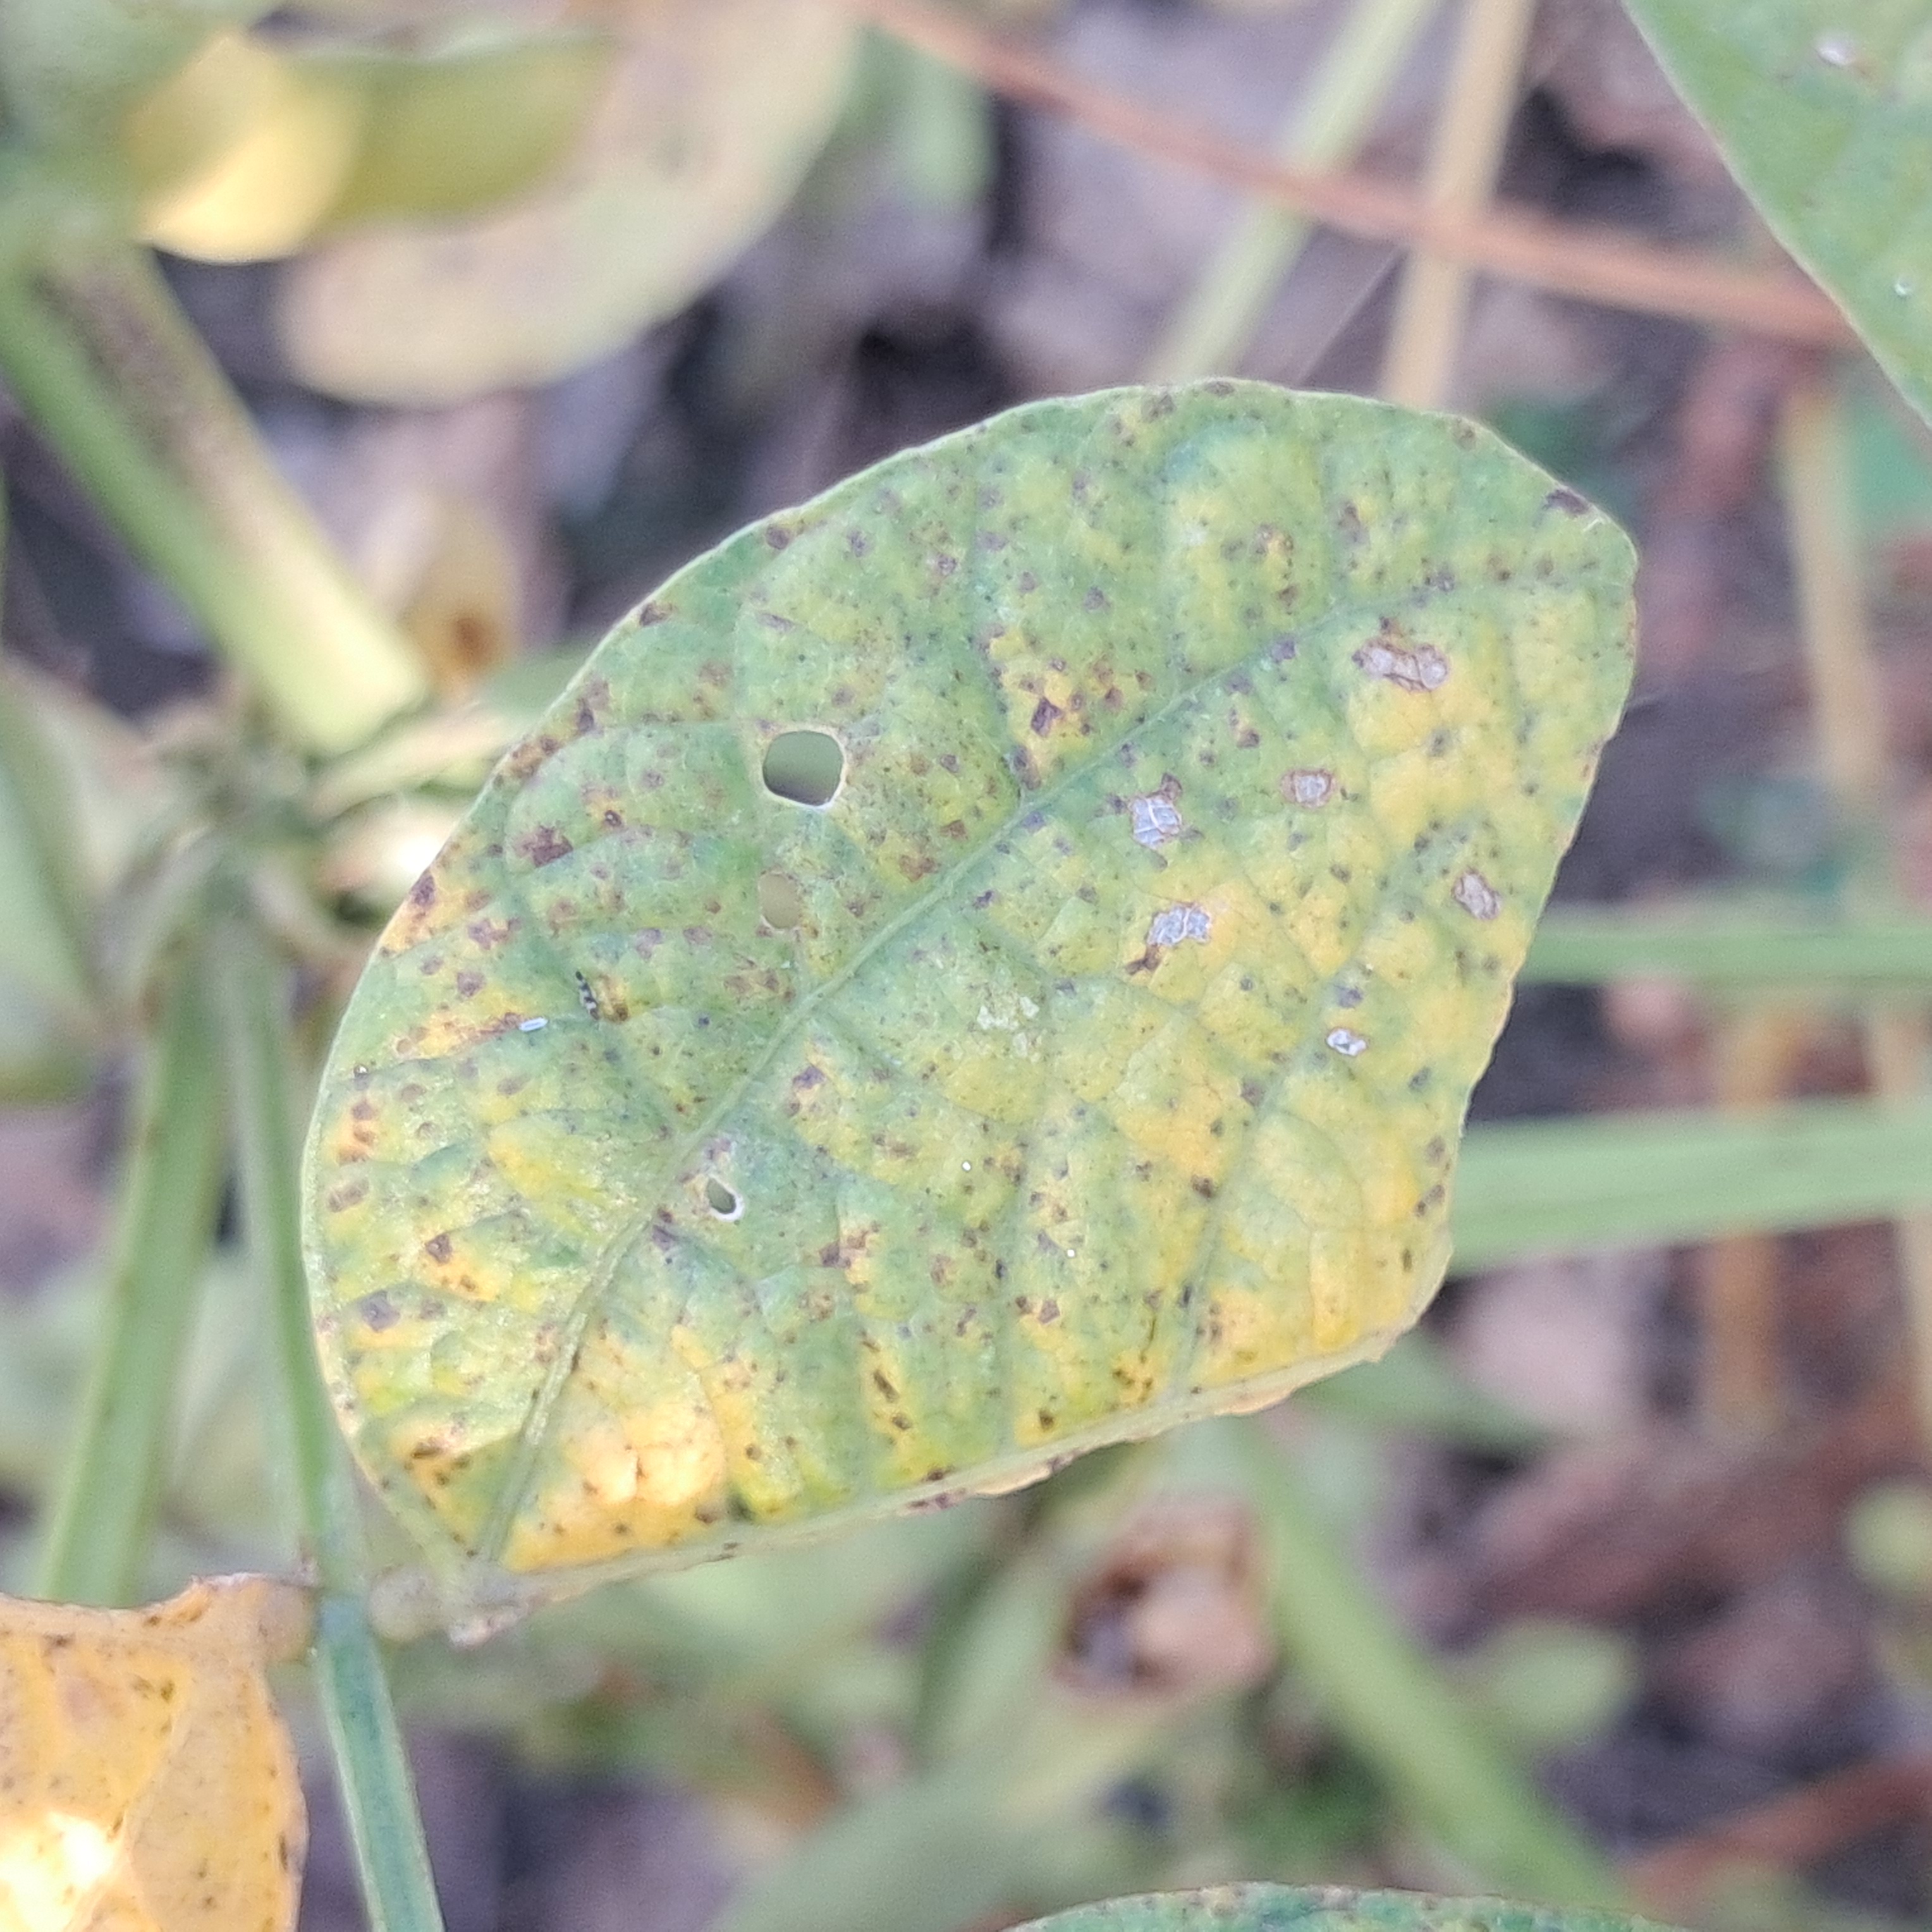
Label: Spectoria_Brown_Spot